Kota Shrine (Miyazaki)

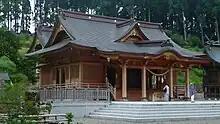
Tsuno shrine (2009)

is a Shinto shrine located in Miyazaki, Miyazaki Prefecture, Japan. It is dedicated to Futodama, Empress Jingū and Emperor Ōjin.